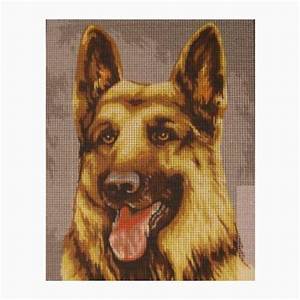
Label: dog